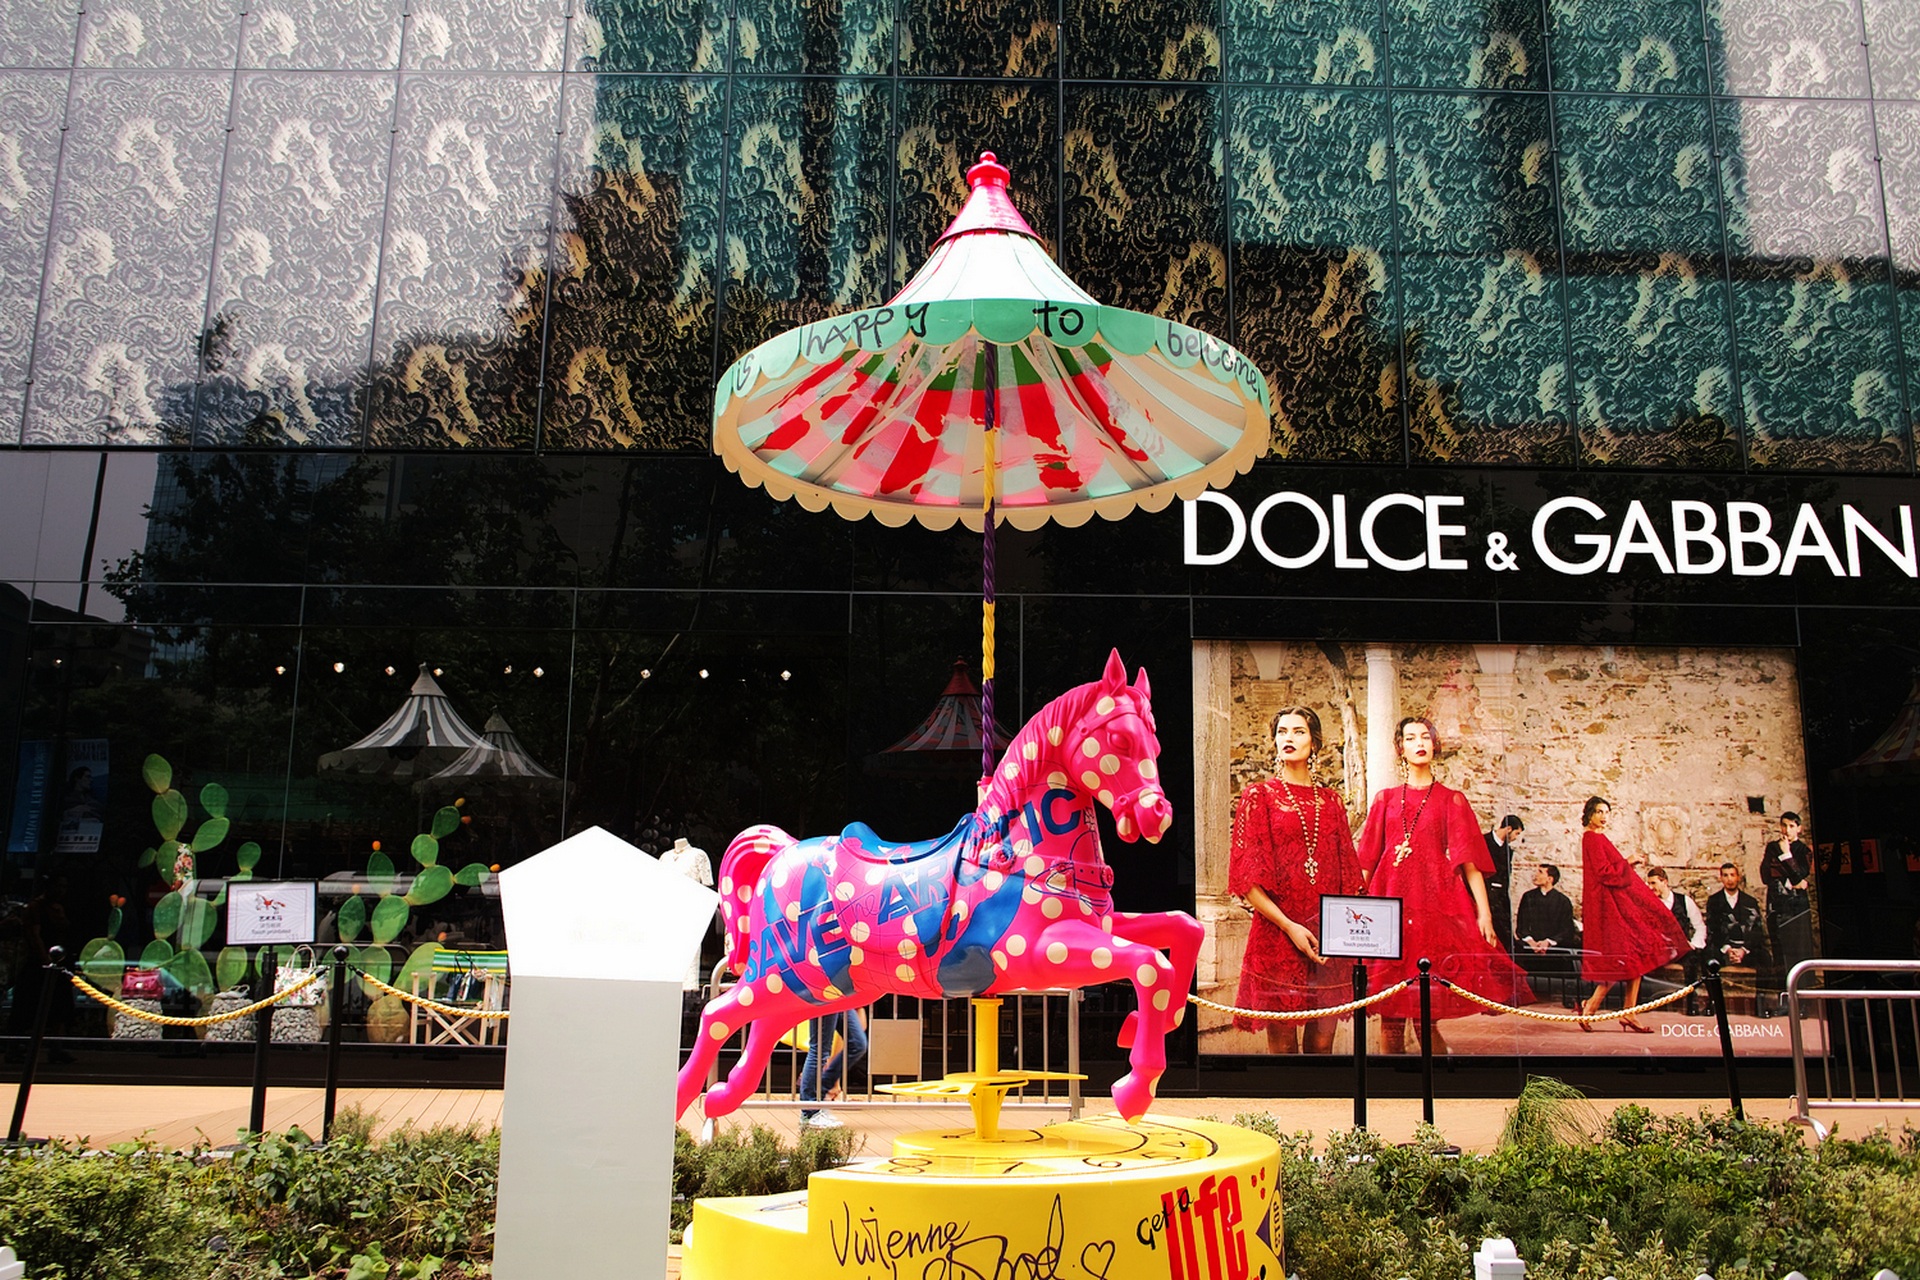
color, fashion, shanghai, the mall